Paul-Werner Krapke

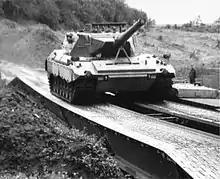
Leopard 2 prototype (1983)

Krapke was born in Autumn of 1915 in Berlin, German Empire. He graduated from high school in 1937, and began studying industrial engineering, graduating in 1940. He worked in the Deutsche Waffen und Munitionsfabriken for a short duration, before being drafted into the Wehrmacht's Sturmartillerie in 1942 and subsequently worked as a speaker for the Panzer III and Panzer IV projects for the Heereswaffenamt.